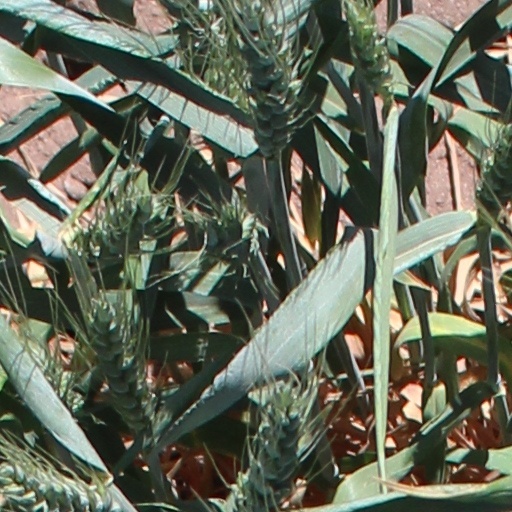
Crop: wheat